Radical 119

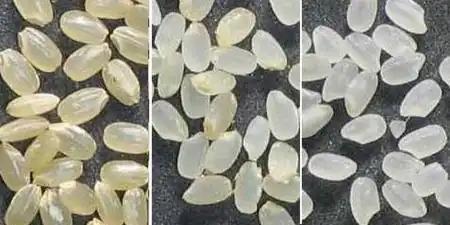
rice

Radical 119 or radical rice meaning "rice" is one of the 29 Kangxi radicals (214 radicals in total) composed of 6 strokes.